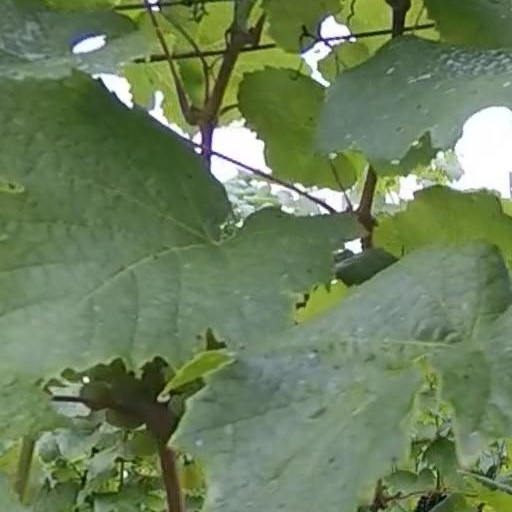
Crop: grape